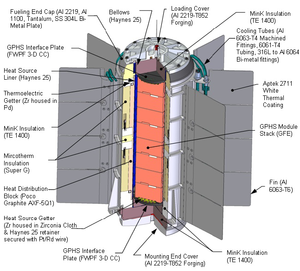
Un générateur thermoélectrique à radioisotope multi-mission est un générateur thermoélectrique à radioisotope de nouvelle génération utilisé par la NASA pour succéder aux GPHS-RTG des sondes Ulysses, Galileo, Cassini-Huygens et New Horizons. Cette technologie, développée par Boeing, est notamment mise en œuvre dans la réalisation de « l'astromobile » de la mission Mars Science Laboratory, lancée vers Mars le 26 novembre 2011.